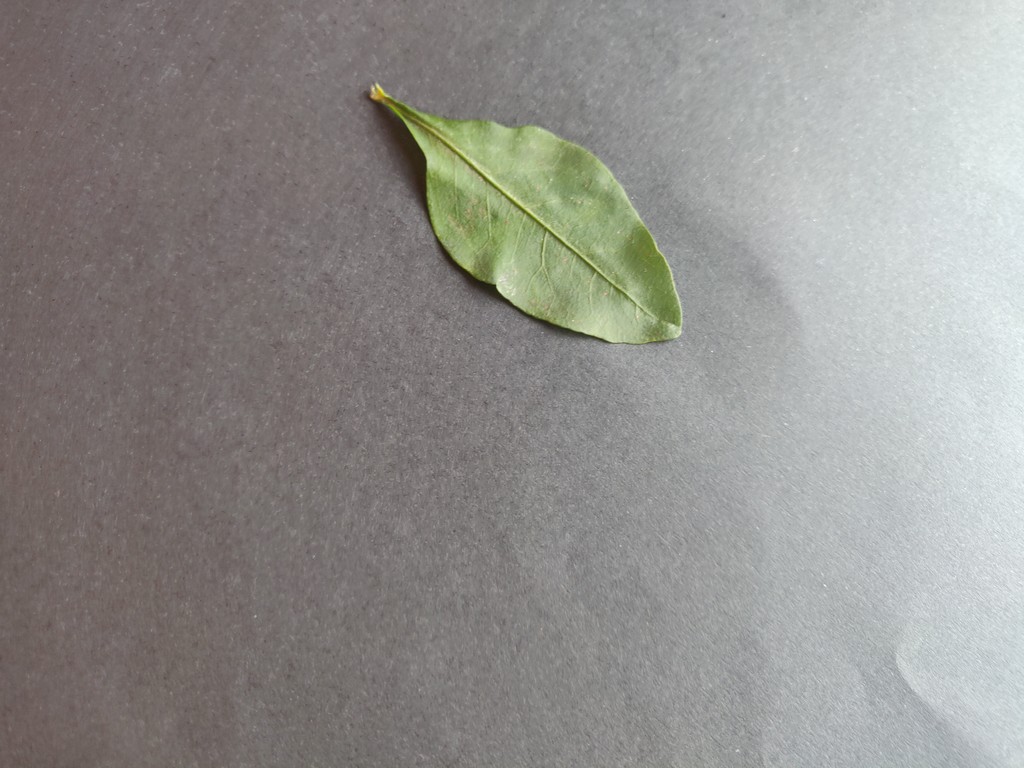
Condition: Healthy
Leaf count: single
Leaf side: front